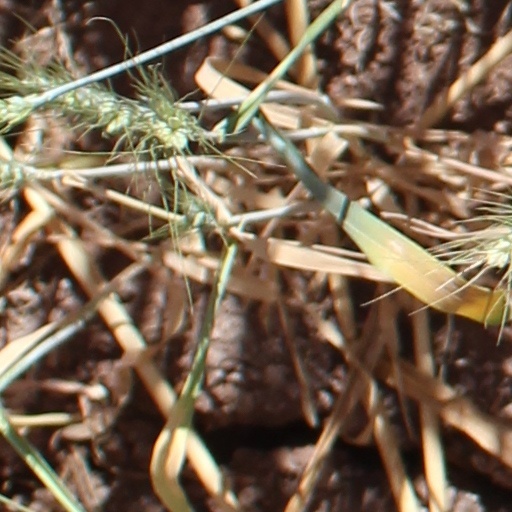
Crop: wheat